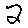
Label: 2